Greg Maddux

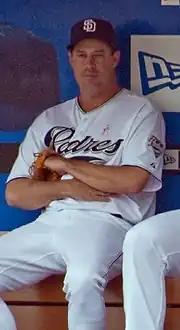
Maddux in the dugout in 2008

On December 5, 2006, Maddux agreed to a one-year, $10 million deal with the San Diego Padres with a player option for the 2008 season, an option that Maddux later exercised at a reported $10 million. Maddux earned his 338th victory in the game that Trevor Hoffman earned his milestone 500th save. On August 24, 2007, he won his 343rd game to take sole possession of ninth place on the all-time win list. He achieved another milestone with the same win, becoming the only pitcher in the major leagues to have 20 consecutive seasons with at least 10 wins and placing him second on the list for most 10-win seasons, tied with Nolan Ryan and behind Don Sutton, who has 21. Also in 2007, Maddux reached 13 wins for the 20th consecutive season, passing Cy Young for that major league record. He finished the season with a career total 347 wins. Maddux won a record 17th Gold Glove award in 2007, surpassing the record held by Brooks Robinson. On May 10, 2008, Maddux won his 350th game. Also in 2008, he became the oldest pitcher to steal a base at 42, incidentally against the Braves.